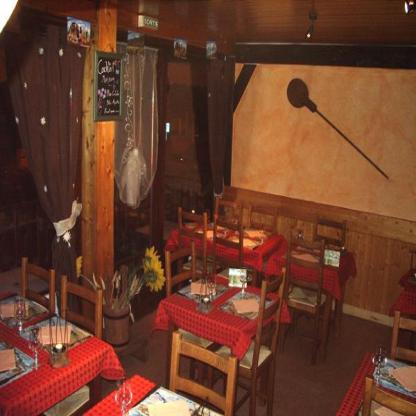
Scene: Indoor